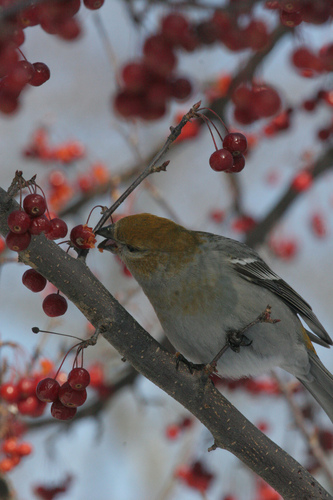
the head of the bird is light brown while the body of the bird is grey.
this bird has a gray belly and breast witha brown crown and white wingbars.
a small bird with dark grey coverts, secondaries, primaries and white wingbars.
this bird has a brown crown, and a short bill, and a grey backsmall white bird with grey wings and white wingbars with orange head.
the wingbars are grey and white and the belly is white.
this bird has brown on its head and crown white wing bars, black and white secondaries, and grey covering its breast and belly.
a small bird with a green head and grey belly and breast.
this bird is gray and brown in color, and has a black beak.
this bird has wings that are grey and has a yellow crown
Species: Pine Grosbeak